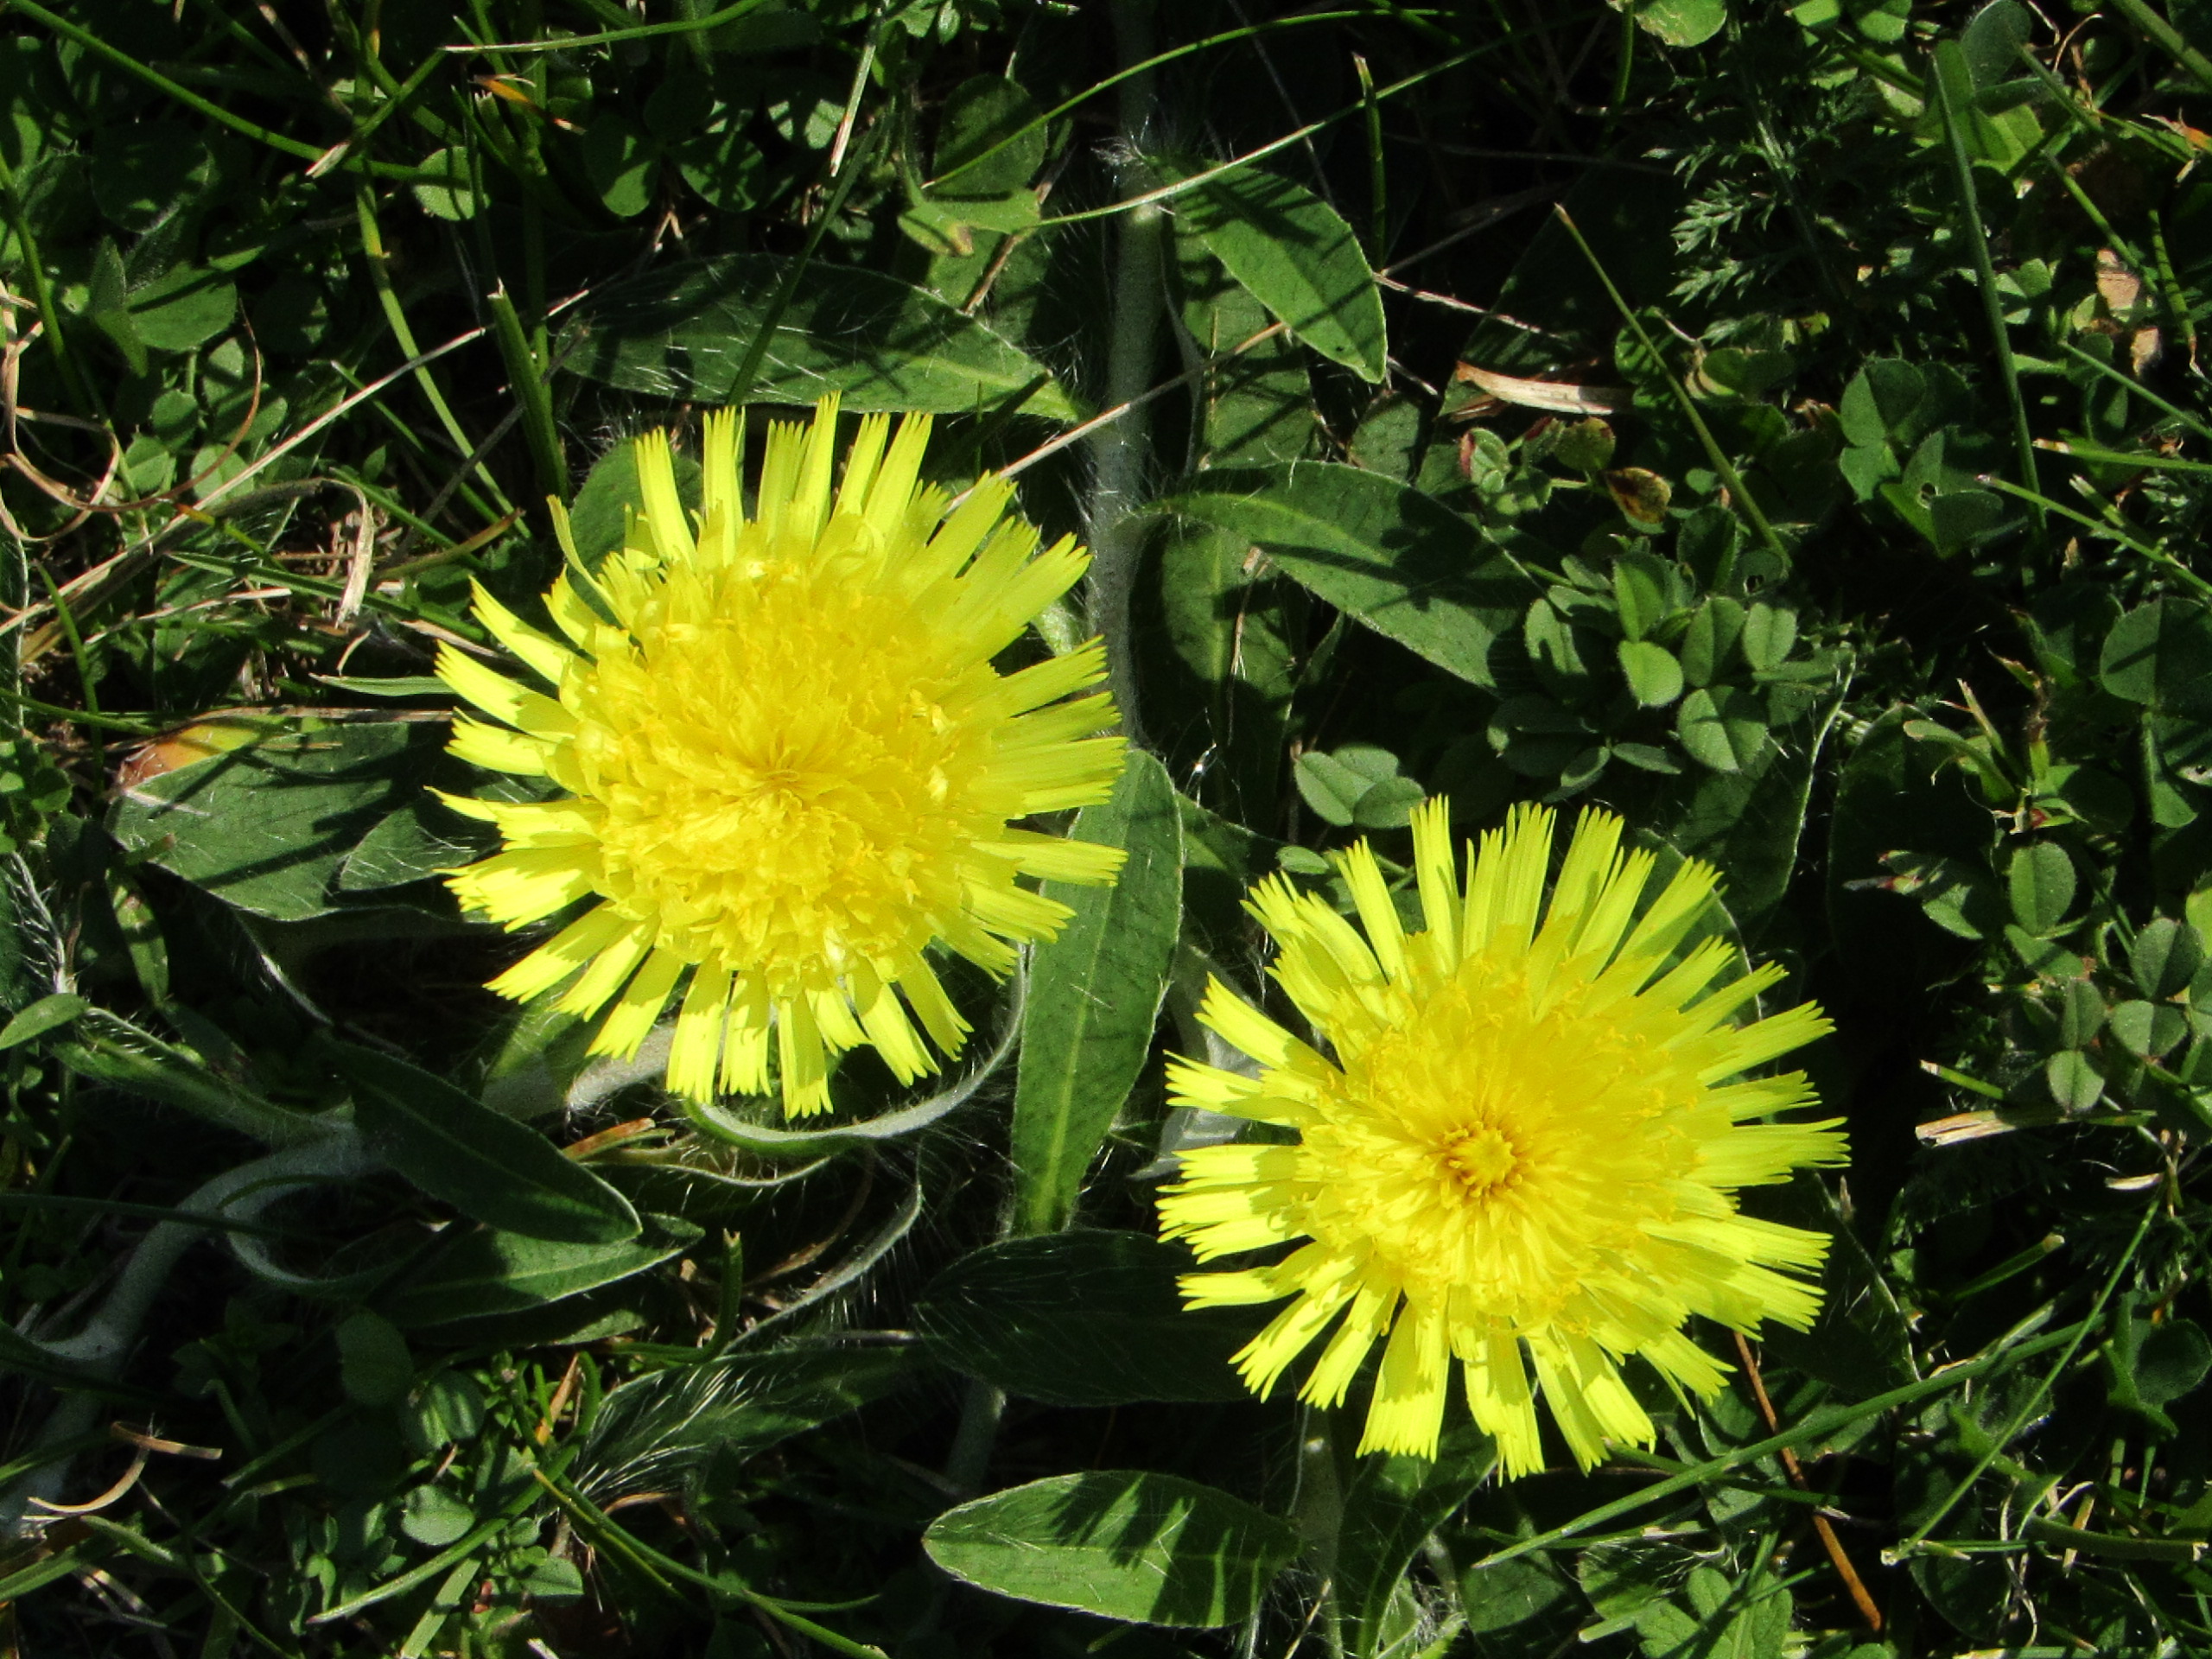
flower, dandelion, flowering plant, plant, sow thistles, yellow, Native Sowthistle, flatweed, hawkweed, daisy family, wildflower, annual plant, petal, vascular plant, perennial plant